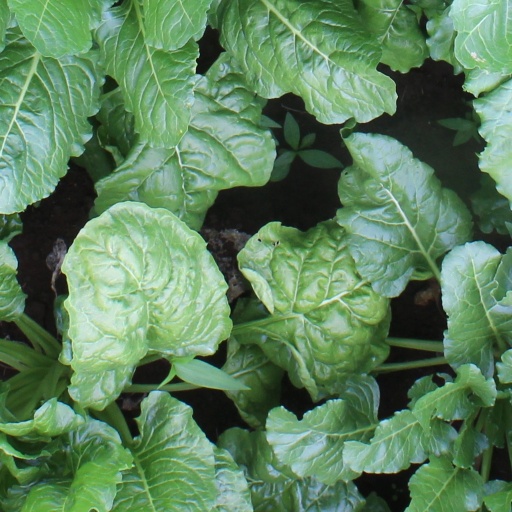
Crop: sugar beet